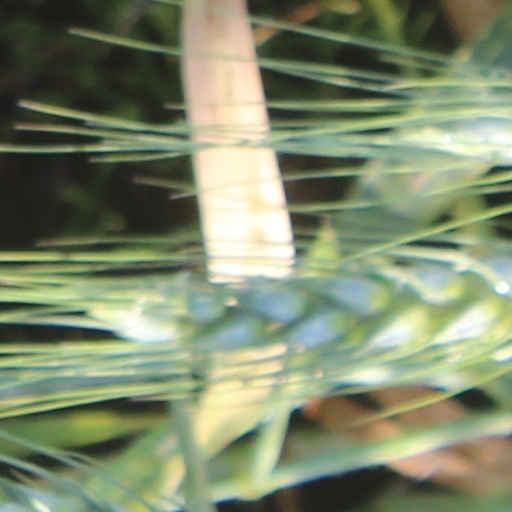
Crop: wheat